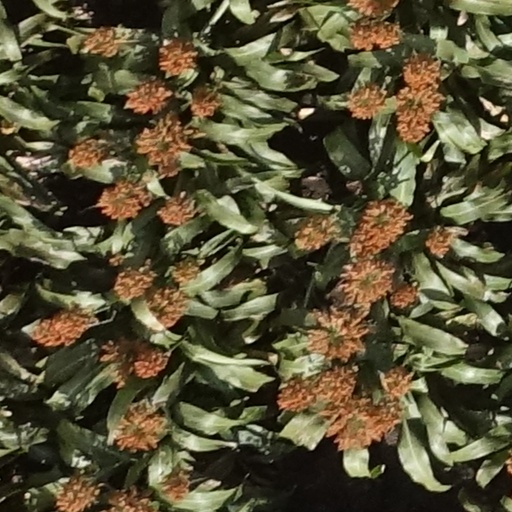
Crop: sorghum